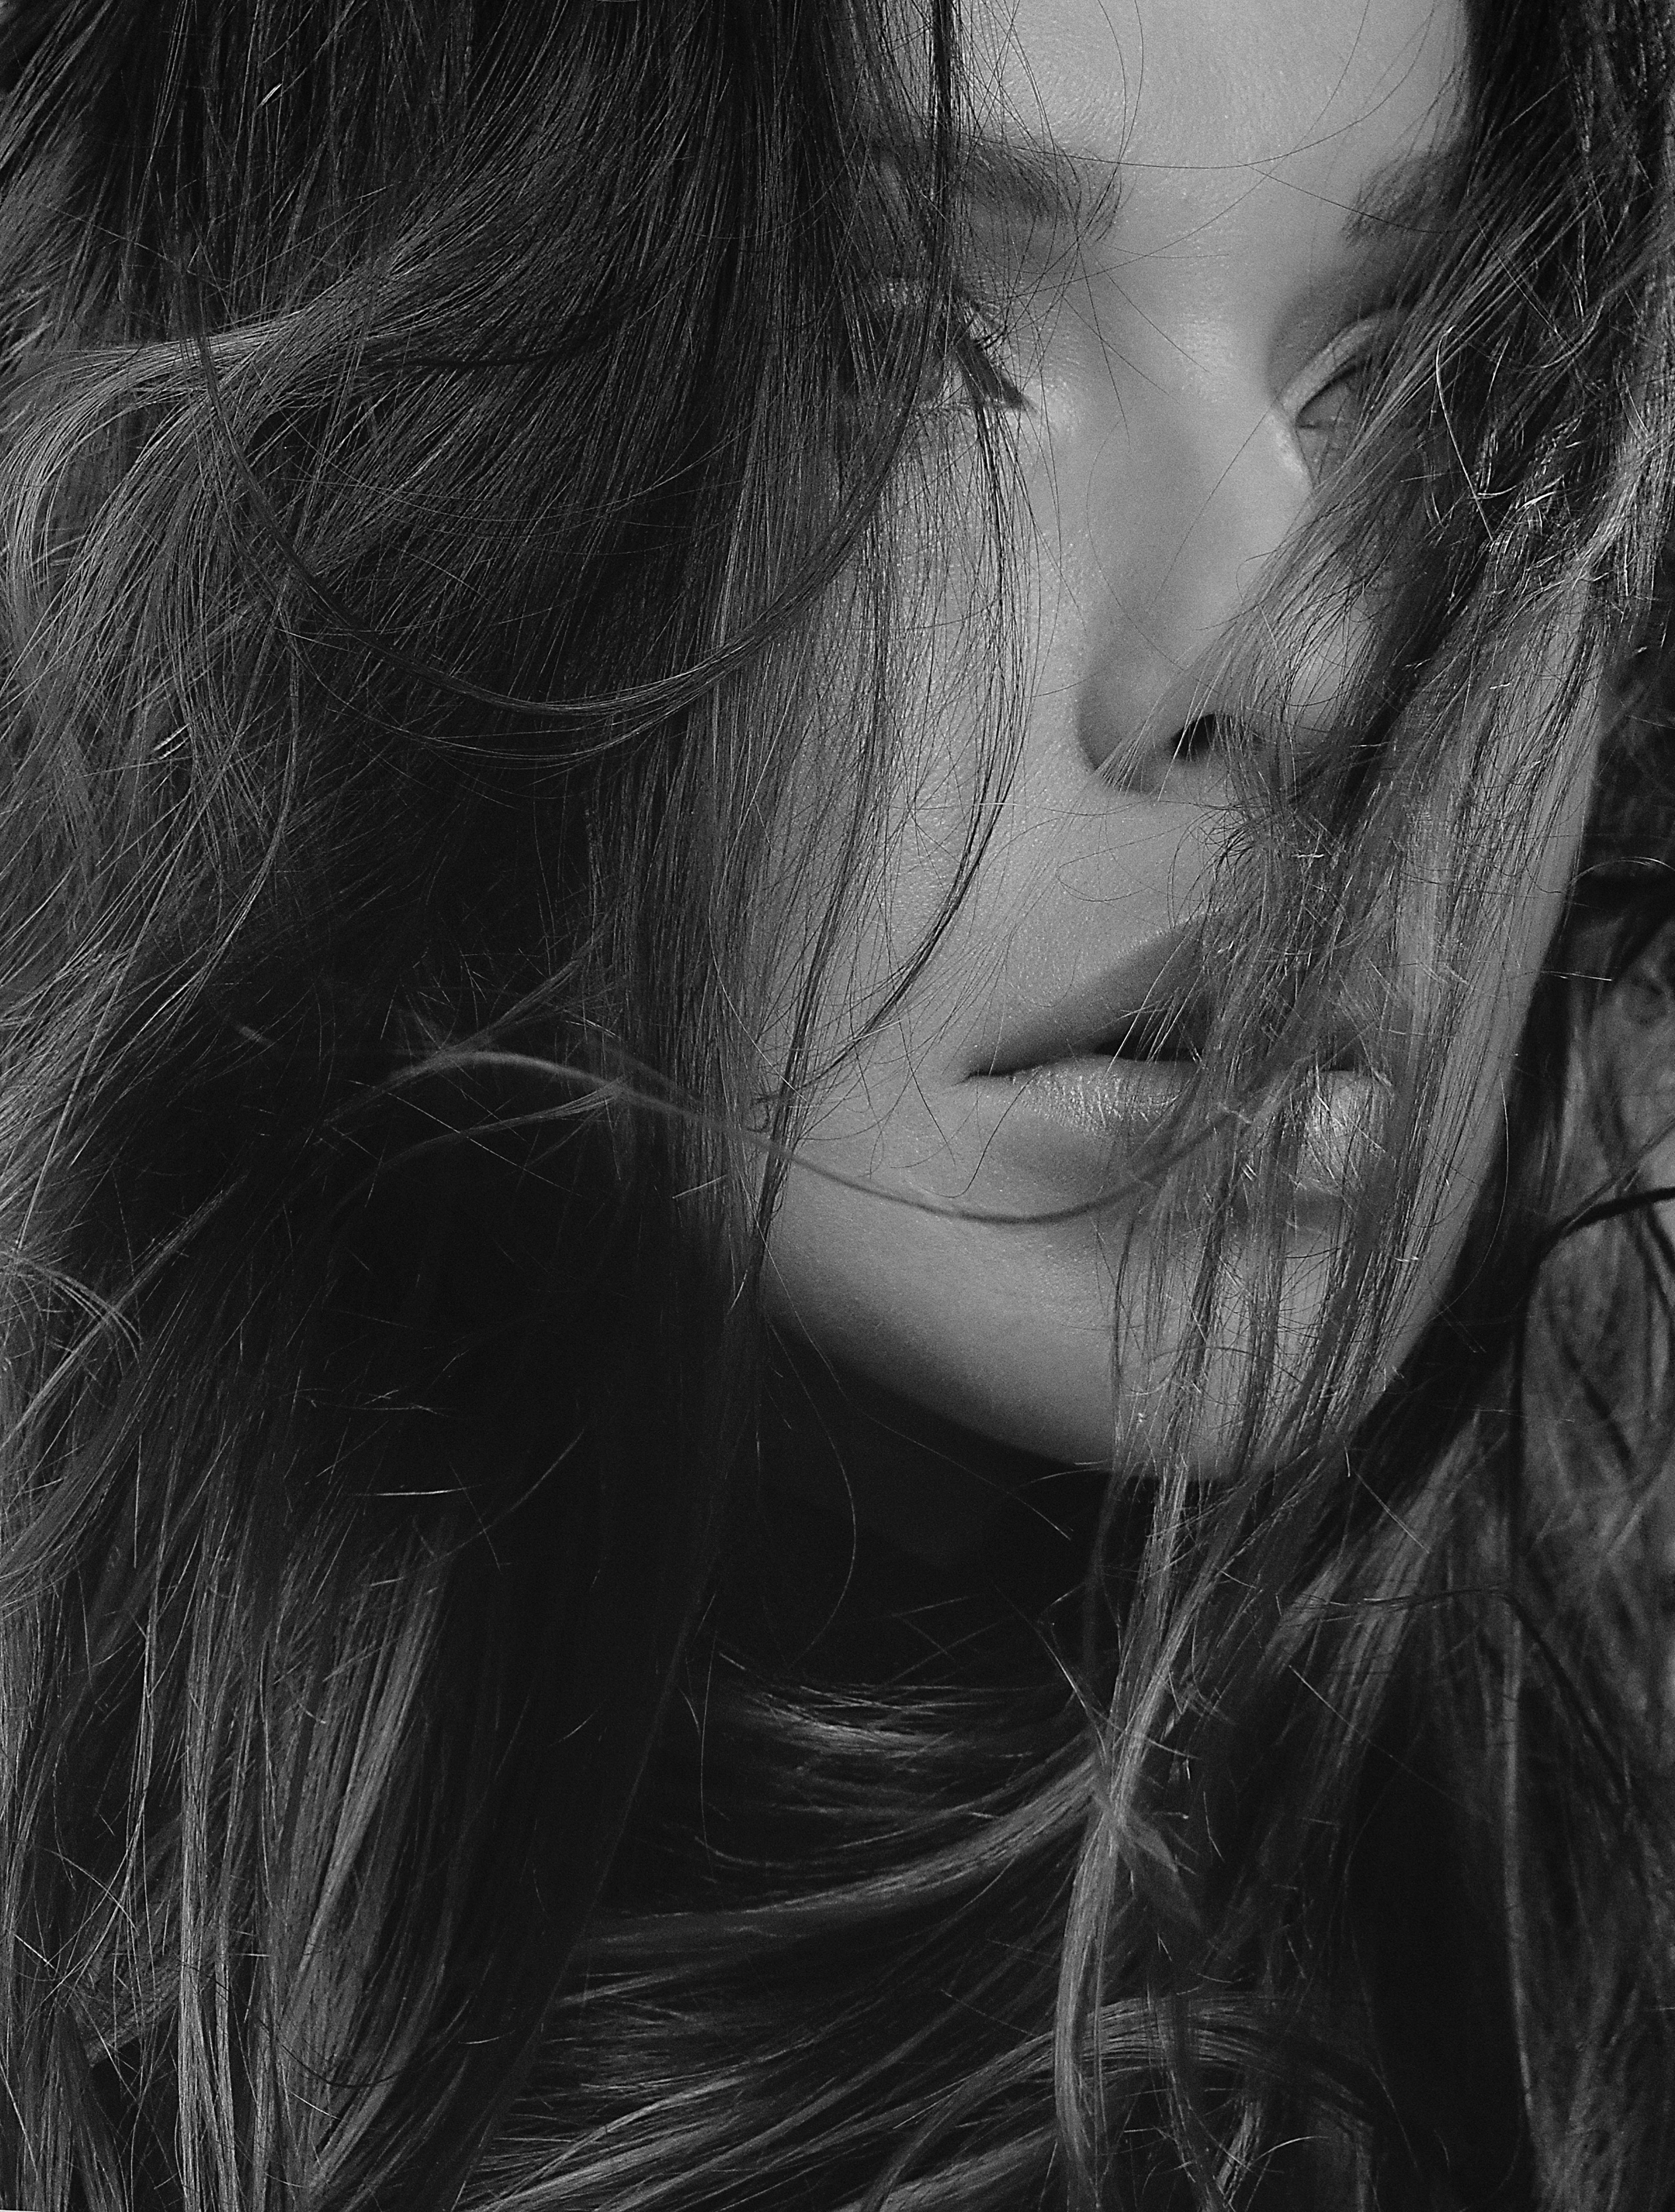
woman, nose, lip, eyelash, flash photography, jaw, neck, gesture, smile, grey, eyewear, black and white, happy, layered hair, black hair, Step cutting, long hair, bangs, grass, monochrome photography, monochrome, brown hair, darkness, surfer hair, feathered hair, fashion accessory, hair coloring, art model, portrait photography, portrait, photo shoot, flesh, reflection, back